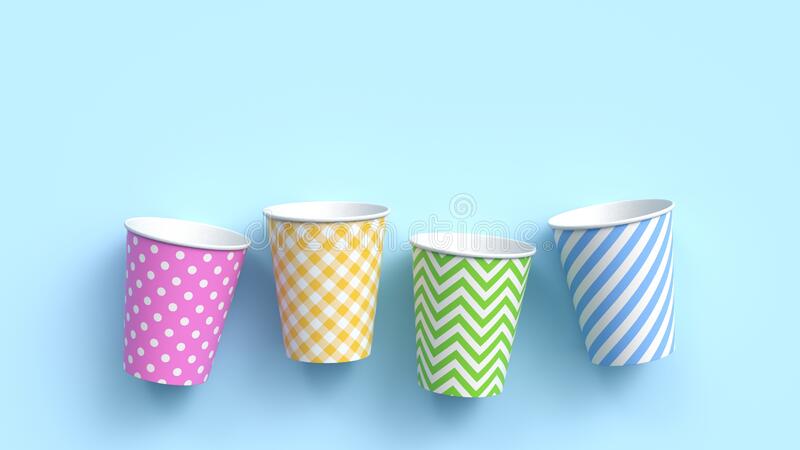
Label: paper